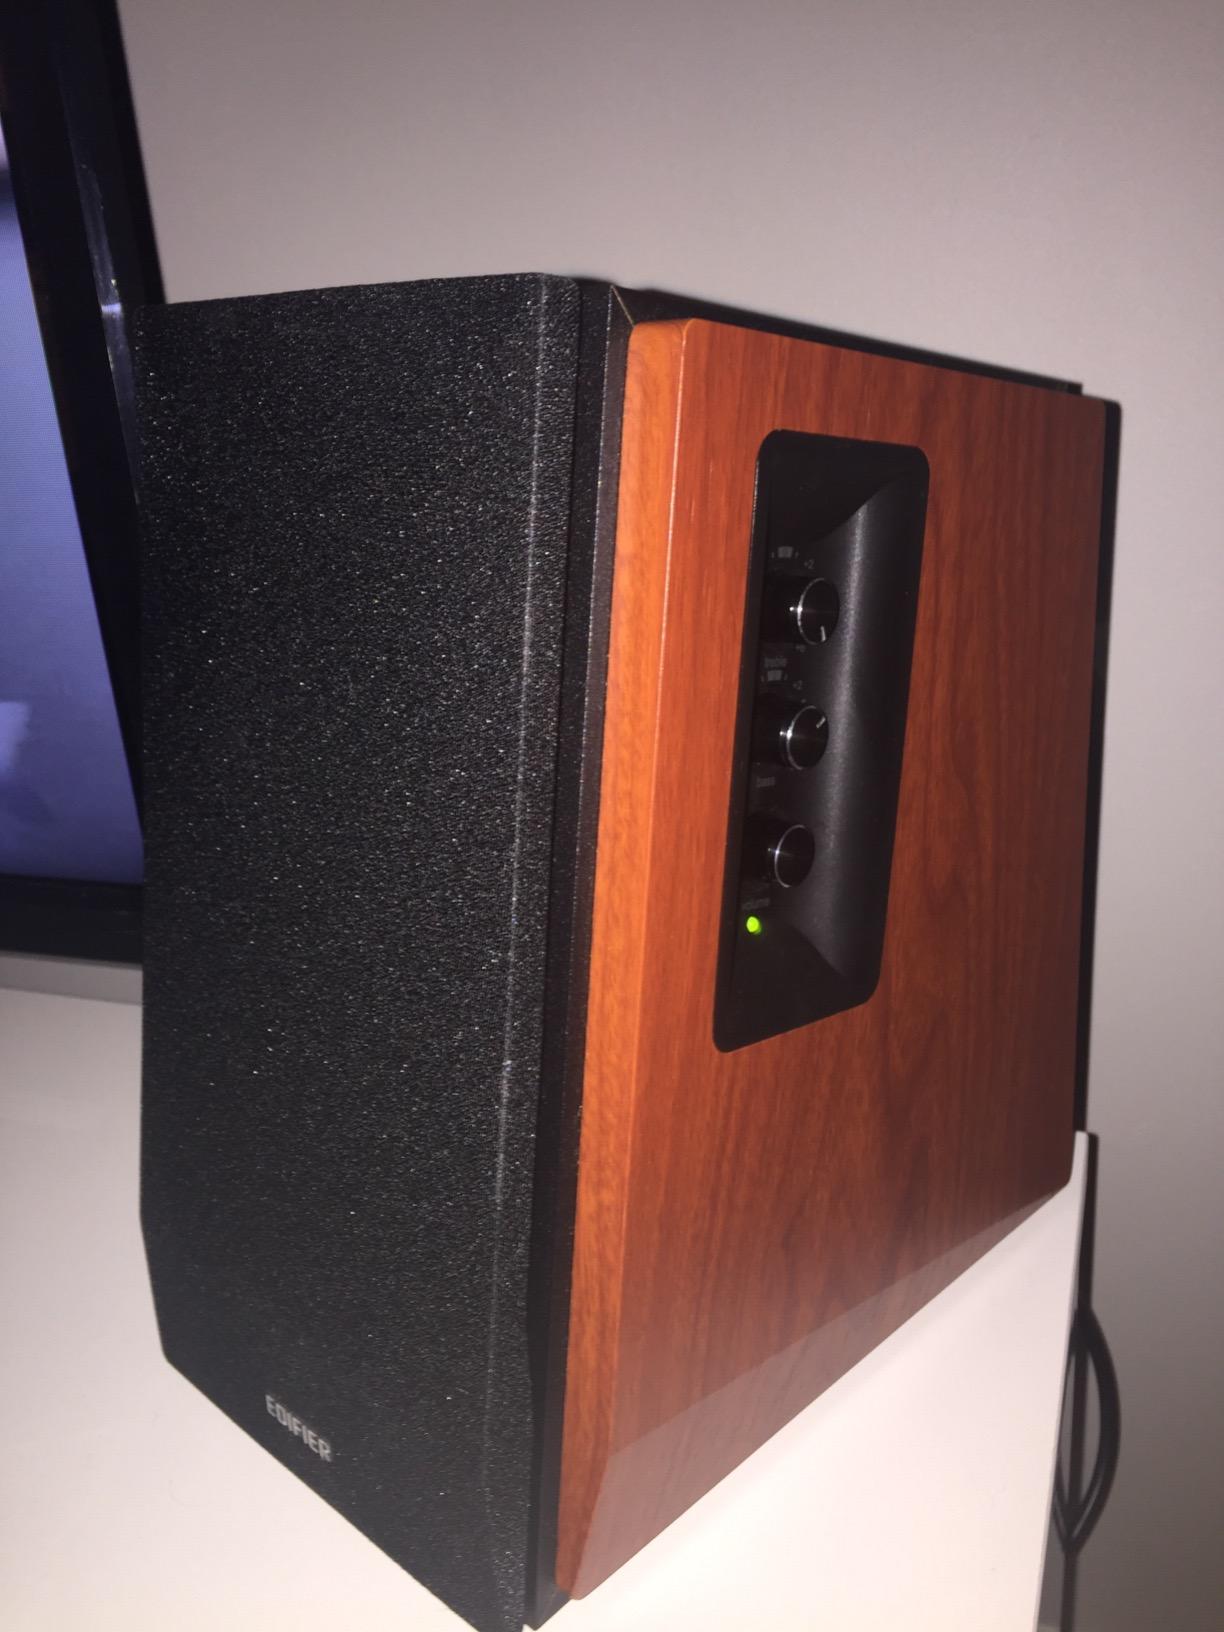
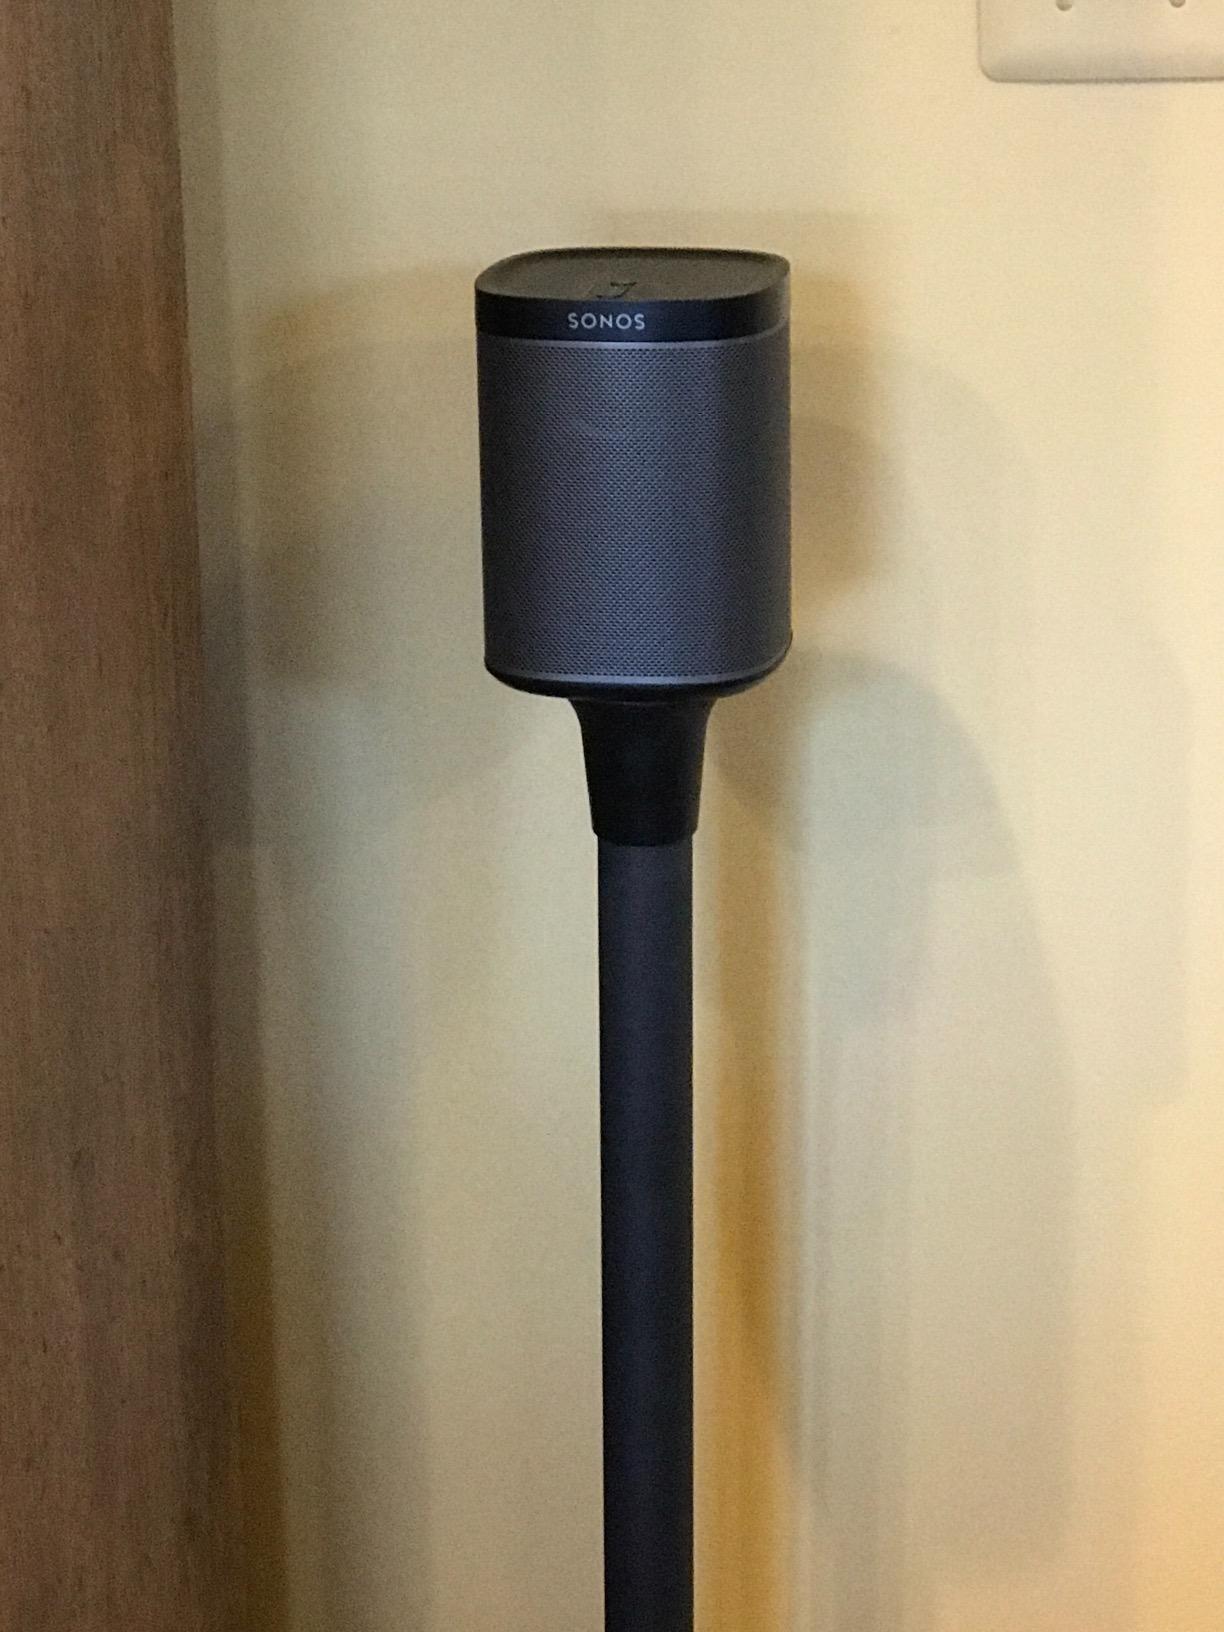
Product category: speaker
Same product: no